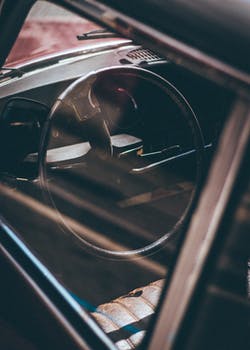
Label: No Watermark